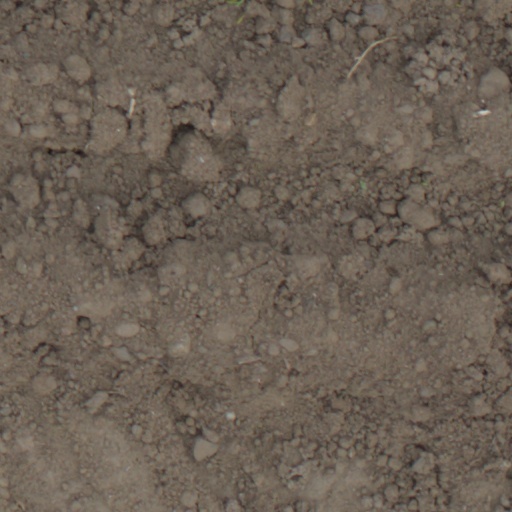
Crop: wheat